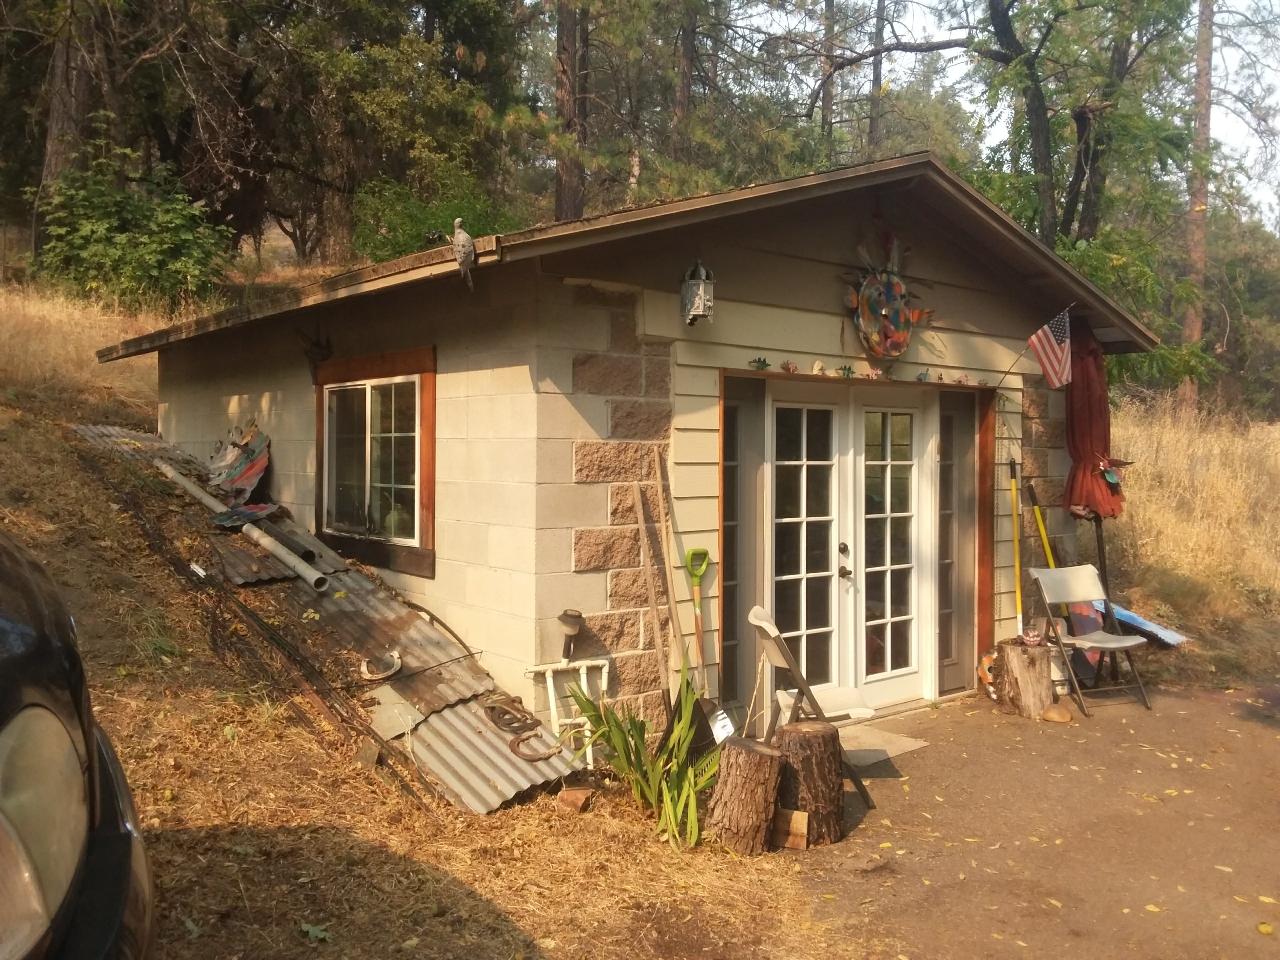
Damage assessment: no_damage